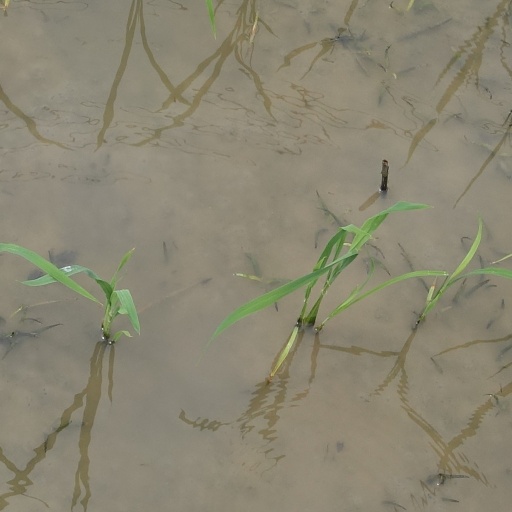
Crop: rice